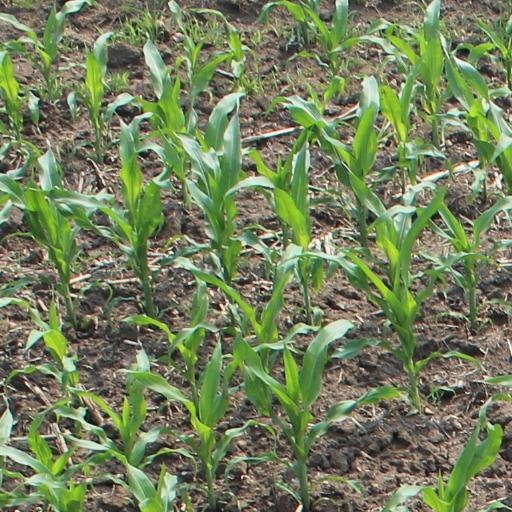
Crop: maize; corn